Eritrea–Sudan border

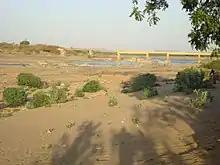
Photo showing the terrain and the common towns of the Eritrea-Sudan border

The border leaves the trifion between Eritrea, Ethiopia and Sudan, located on the course of the Tekezé River, near the Ethiopian town of Humera. It heads north for about 100 km before angling to the northeast. The land border ends at the shores of the Red Sea